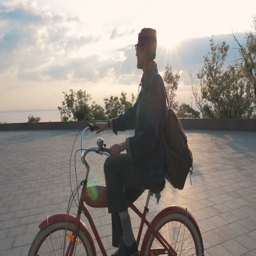
young woman riding vintage bike on the square in the morning , slow motion